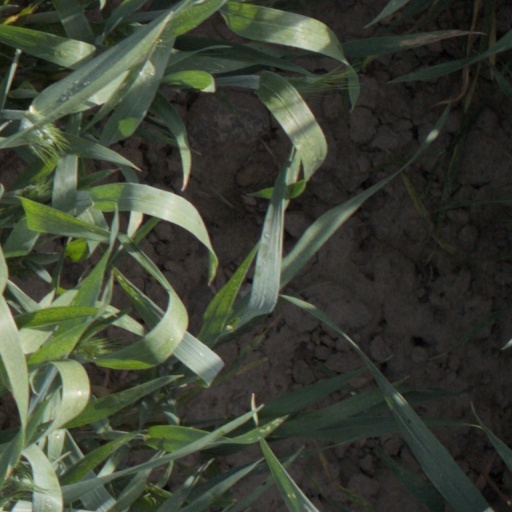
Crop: wheat